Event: Nepal Earthquake
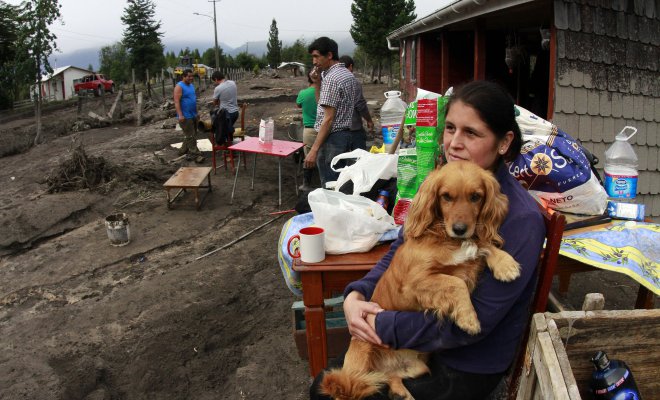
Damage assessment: no_damage